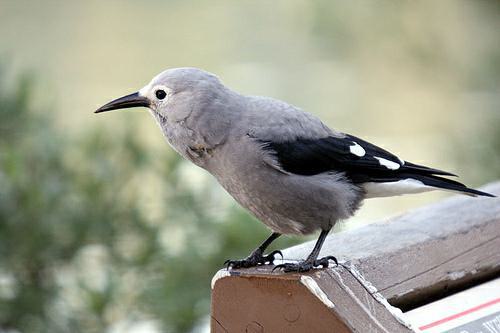
A photo of a clark nutcracker